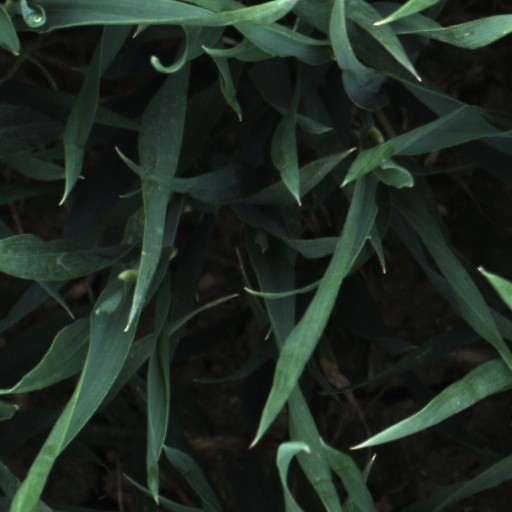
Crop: wheat